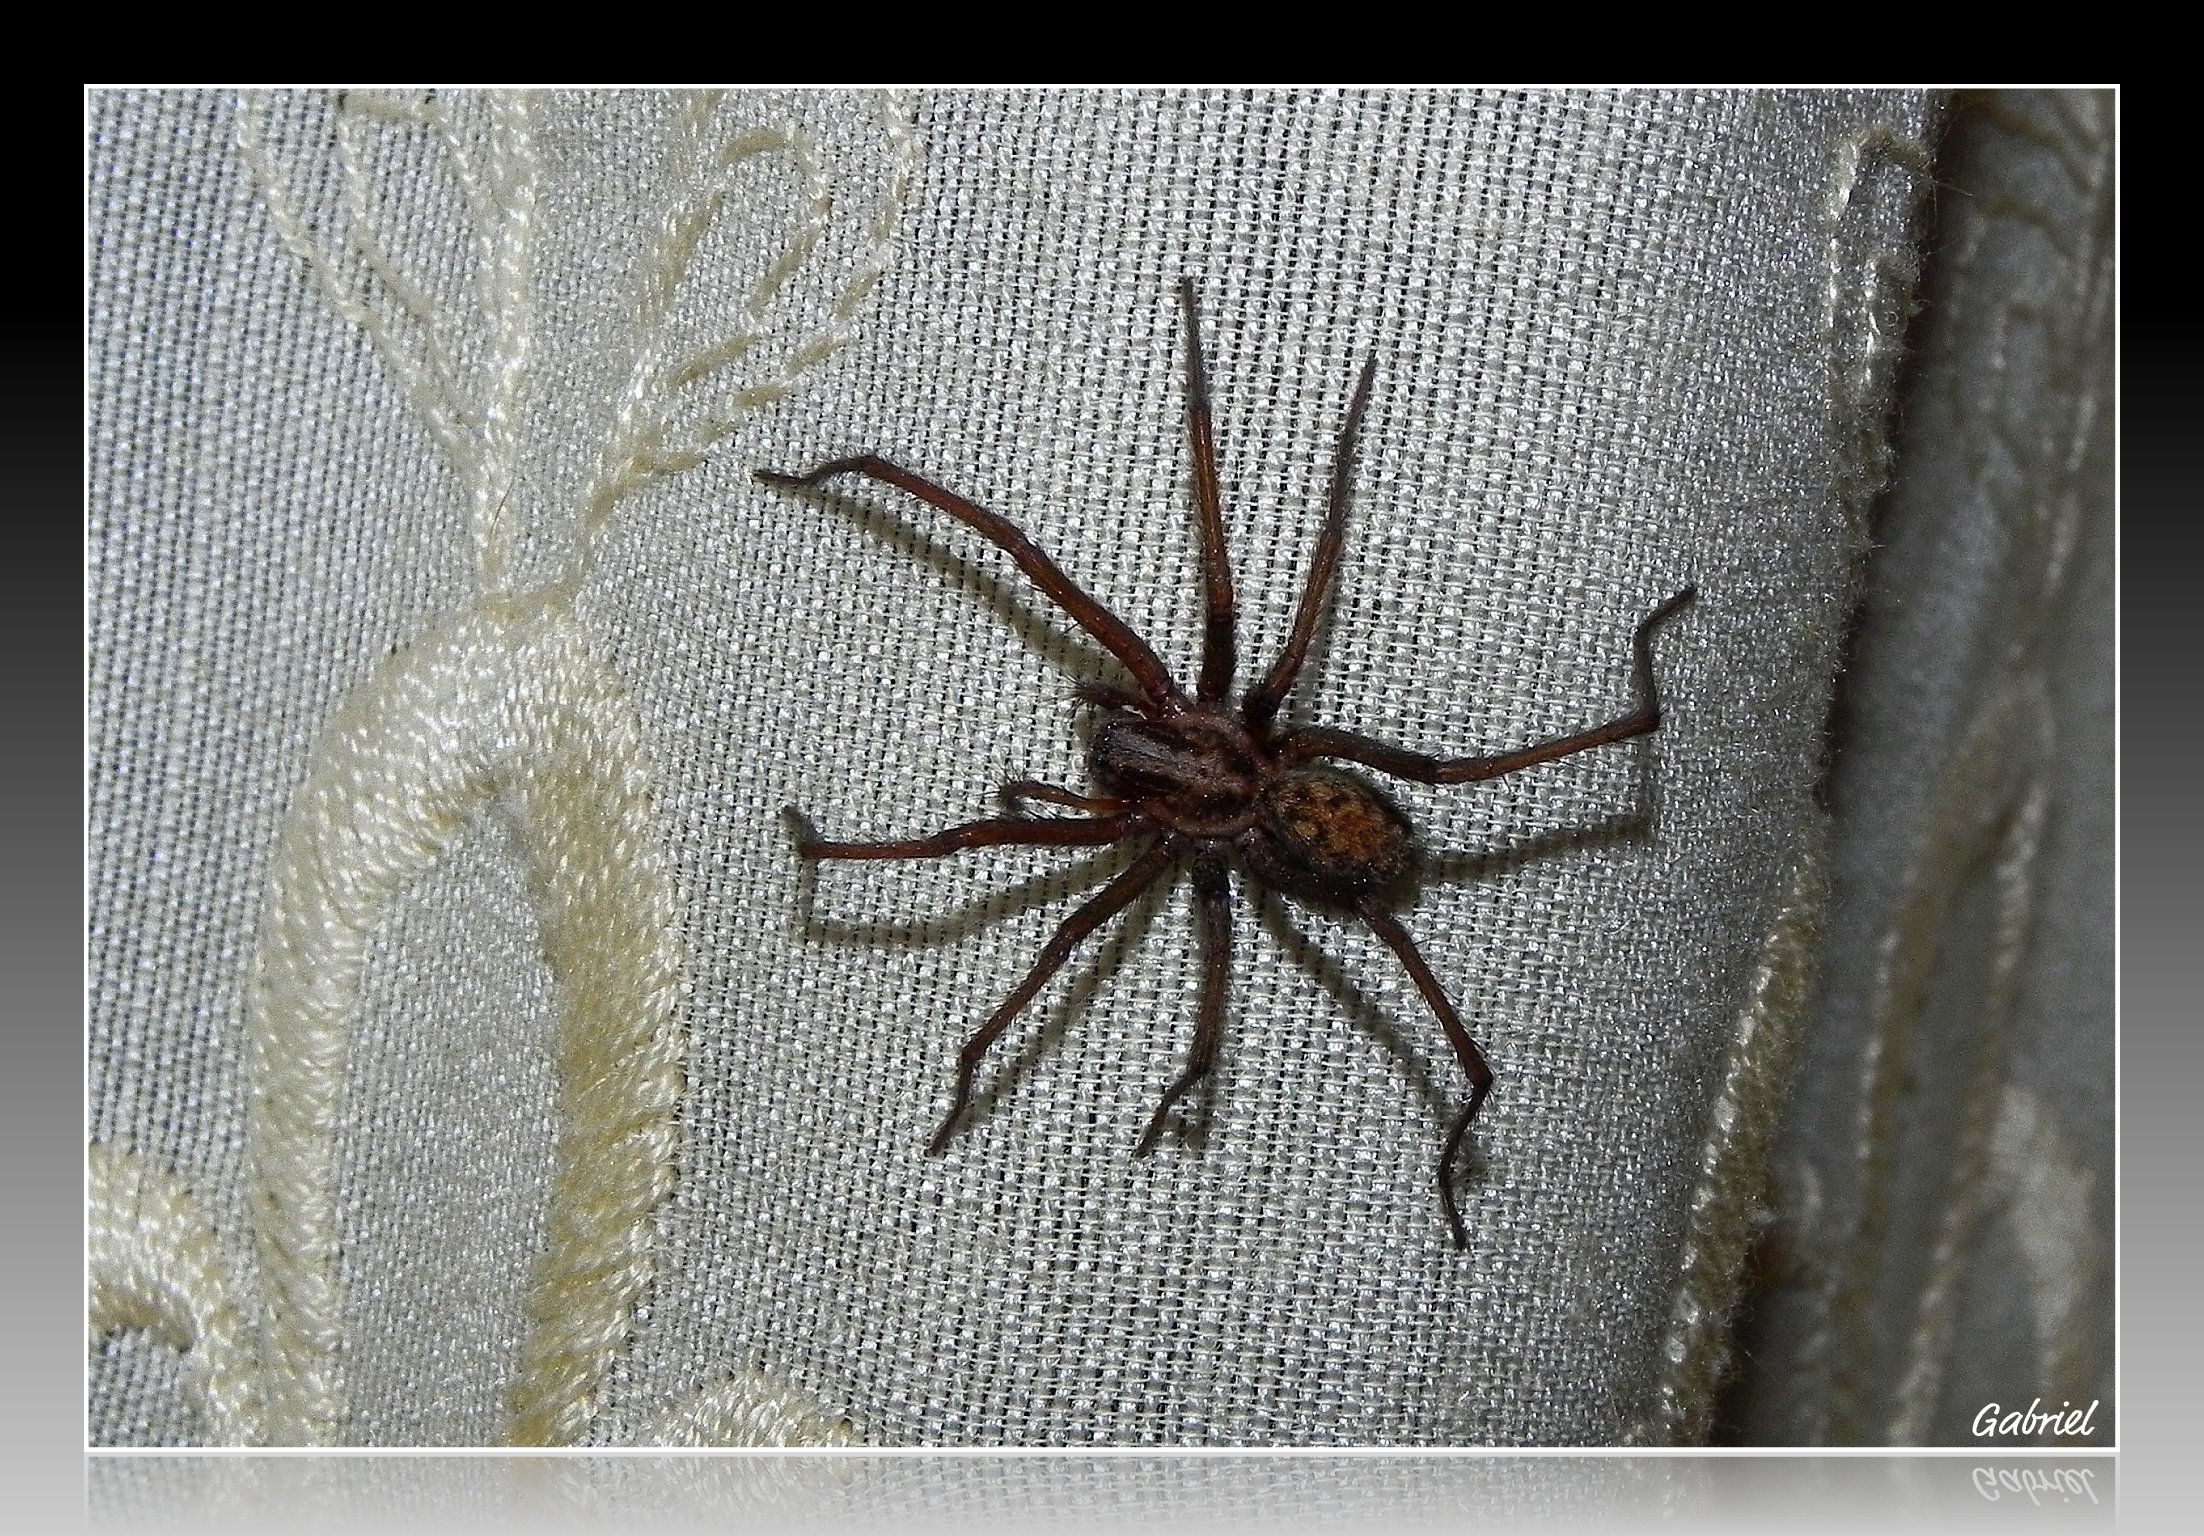
nature, fauna, invertebrate, spider, animals, arachnid, ggl1, animales, arthropod